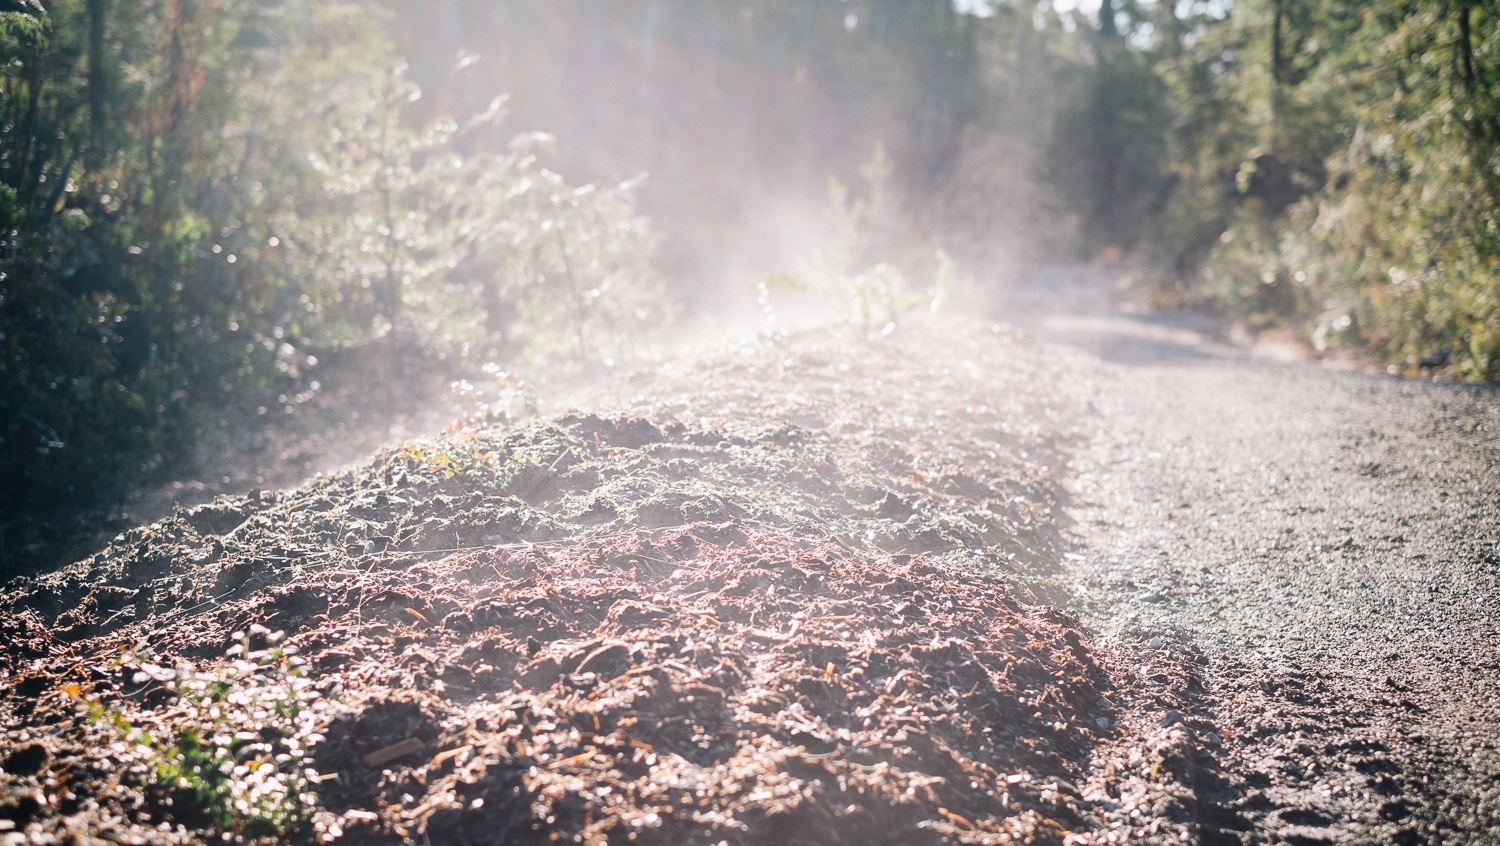
tree, nature, forest, mist, warm, countryside, sunlight, steam, morning, leaf, soil, heat, atmospheric phenomenon, geological phenomenon